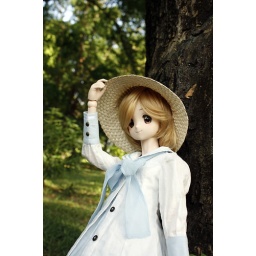
Alicia in her picnic dress it was so sunny we had to stay under the tree all the time!!